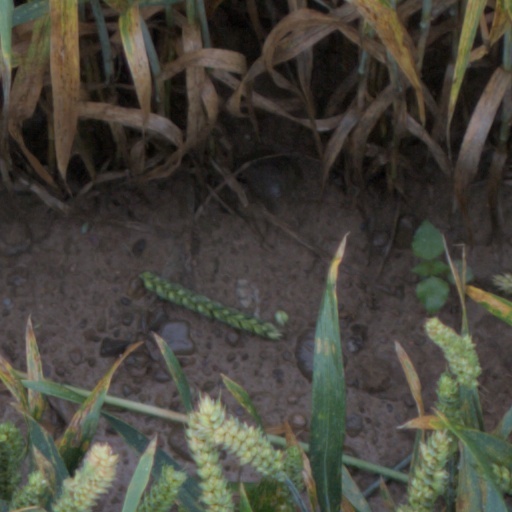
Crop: wheat